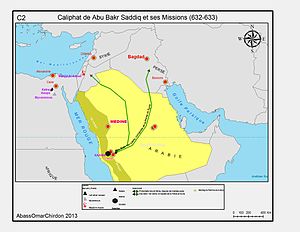
Kalifat / Historie / Første fase: De fire retledede kaliffer (632-661)
Udstrækningen af det første kalifat under Abu Bakr (632-633). Nutidens grænser er indsat på kortet.
Kalifat er en islamisk statsform, der samler alle verdens muslimer under en og samme politiske enhed, regeret af en leder kaldet Kaliffen. Kaliffen baserer sin autoritet på en arv af profeten Muhammeds styre. Indenfor Sunnisme bør han vælges af kalifatets indbyggere eller deres repræsentanter, og ifølge Shiisme bør han vælges blandt imamer tilhørende Muhammeds efterkommere af Ahlul Bayt.